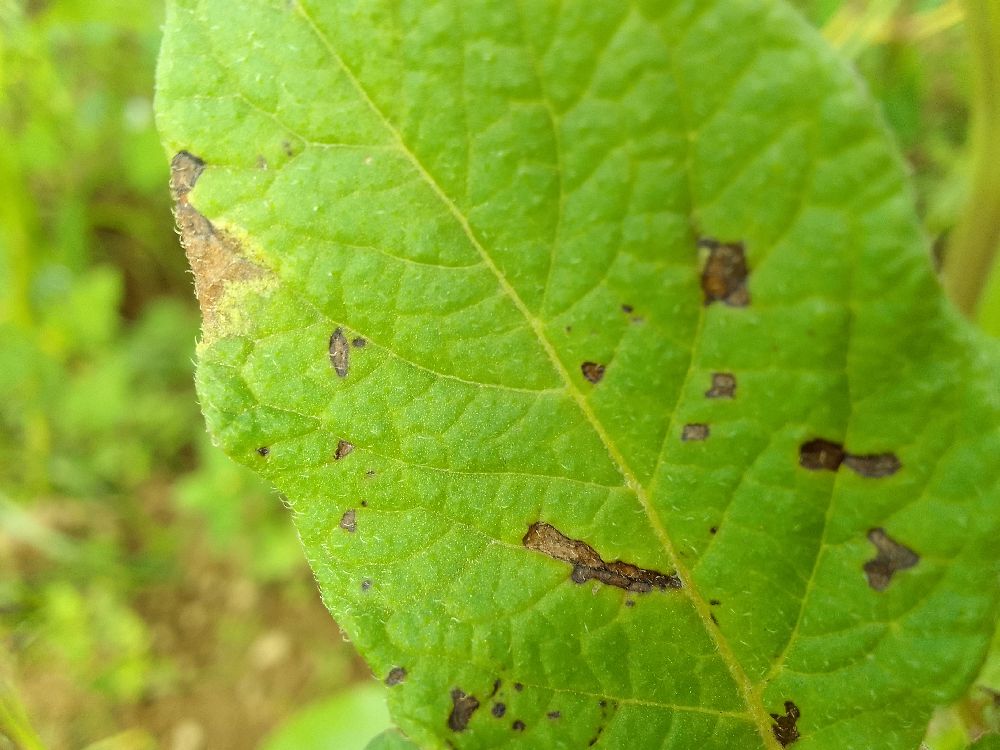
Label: Early blight